Nevada-California-Oregon Railway Co. General Office Building

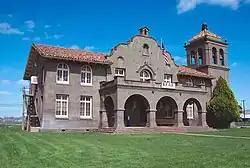
Building in May 2003

The Nevada-California-Oregon Railway Co. General Office Building, commonly known as the N.C.O. Building, is a historic site in Alturas, California, listed on the National Register of Historic Places. It was built 1917–1918 to serve as the headquarters of the Nevada-California-Oregon Railway. It has been an Elks Lodge since at least 1974.